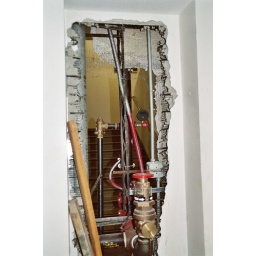
Hole in a wall of the Geology building